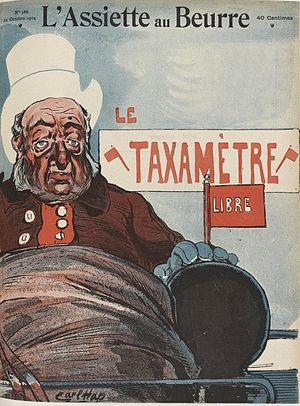
L'Assiette au beurre n° 186 spécial «
Carl Happel, né le 2 août 1819 à Heidelberg et mort le 7 mars 1914 à Stuttgart, est un artiste peintre allemand, qui a fait carrière d'abord en tant que peintre de genre puis en France à la Belle Époque comme illustrateur sous le nom de « Carl-Hap ». Totalement inconnue, sa « carrière de caricaturiste » n'a été découverte que longtemps après sa mort.
Le taximètre est un appareil de mesure mécanique ou électronique habituellement installé dans les taxis, il est semblable à un odomètre. Il sert à mesurer le montant à percevoir en fonction de la distance parcourue et du temps passé à l'intérieur du taxi.